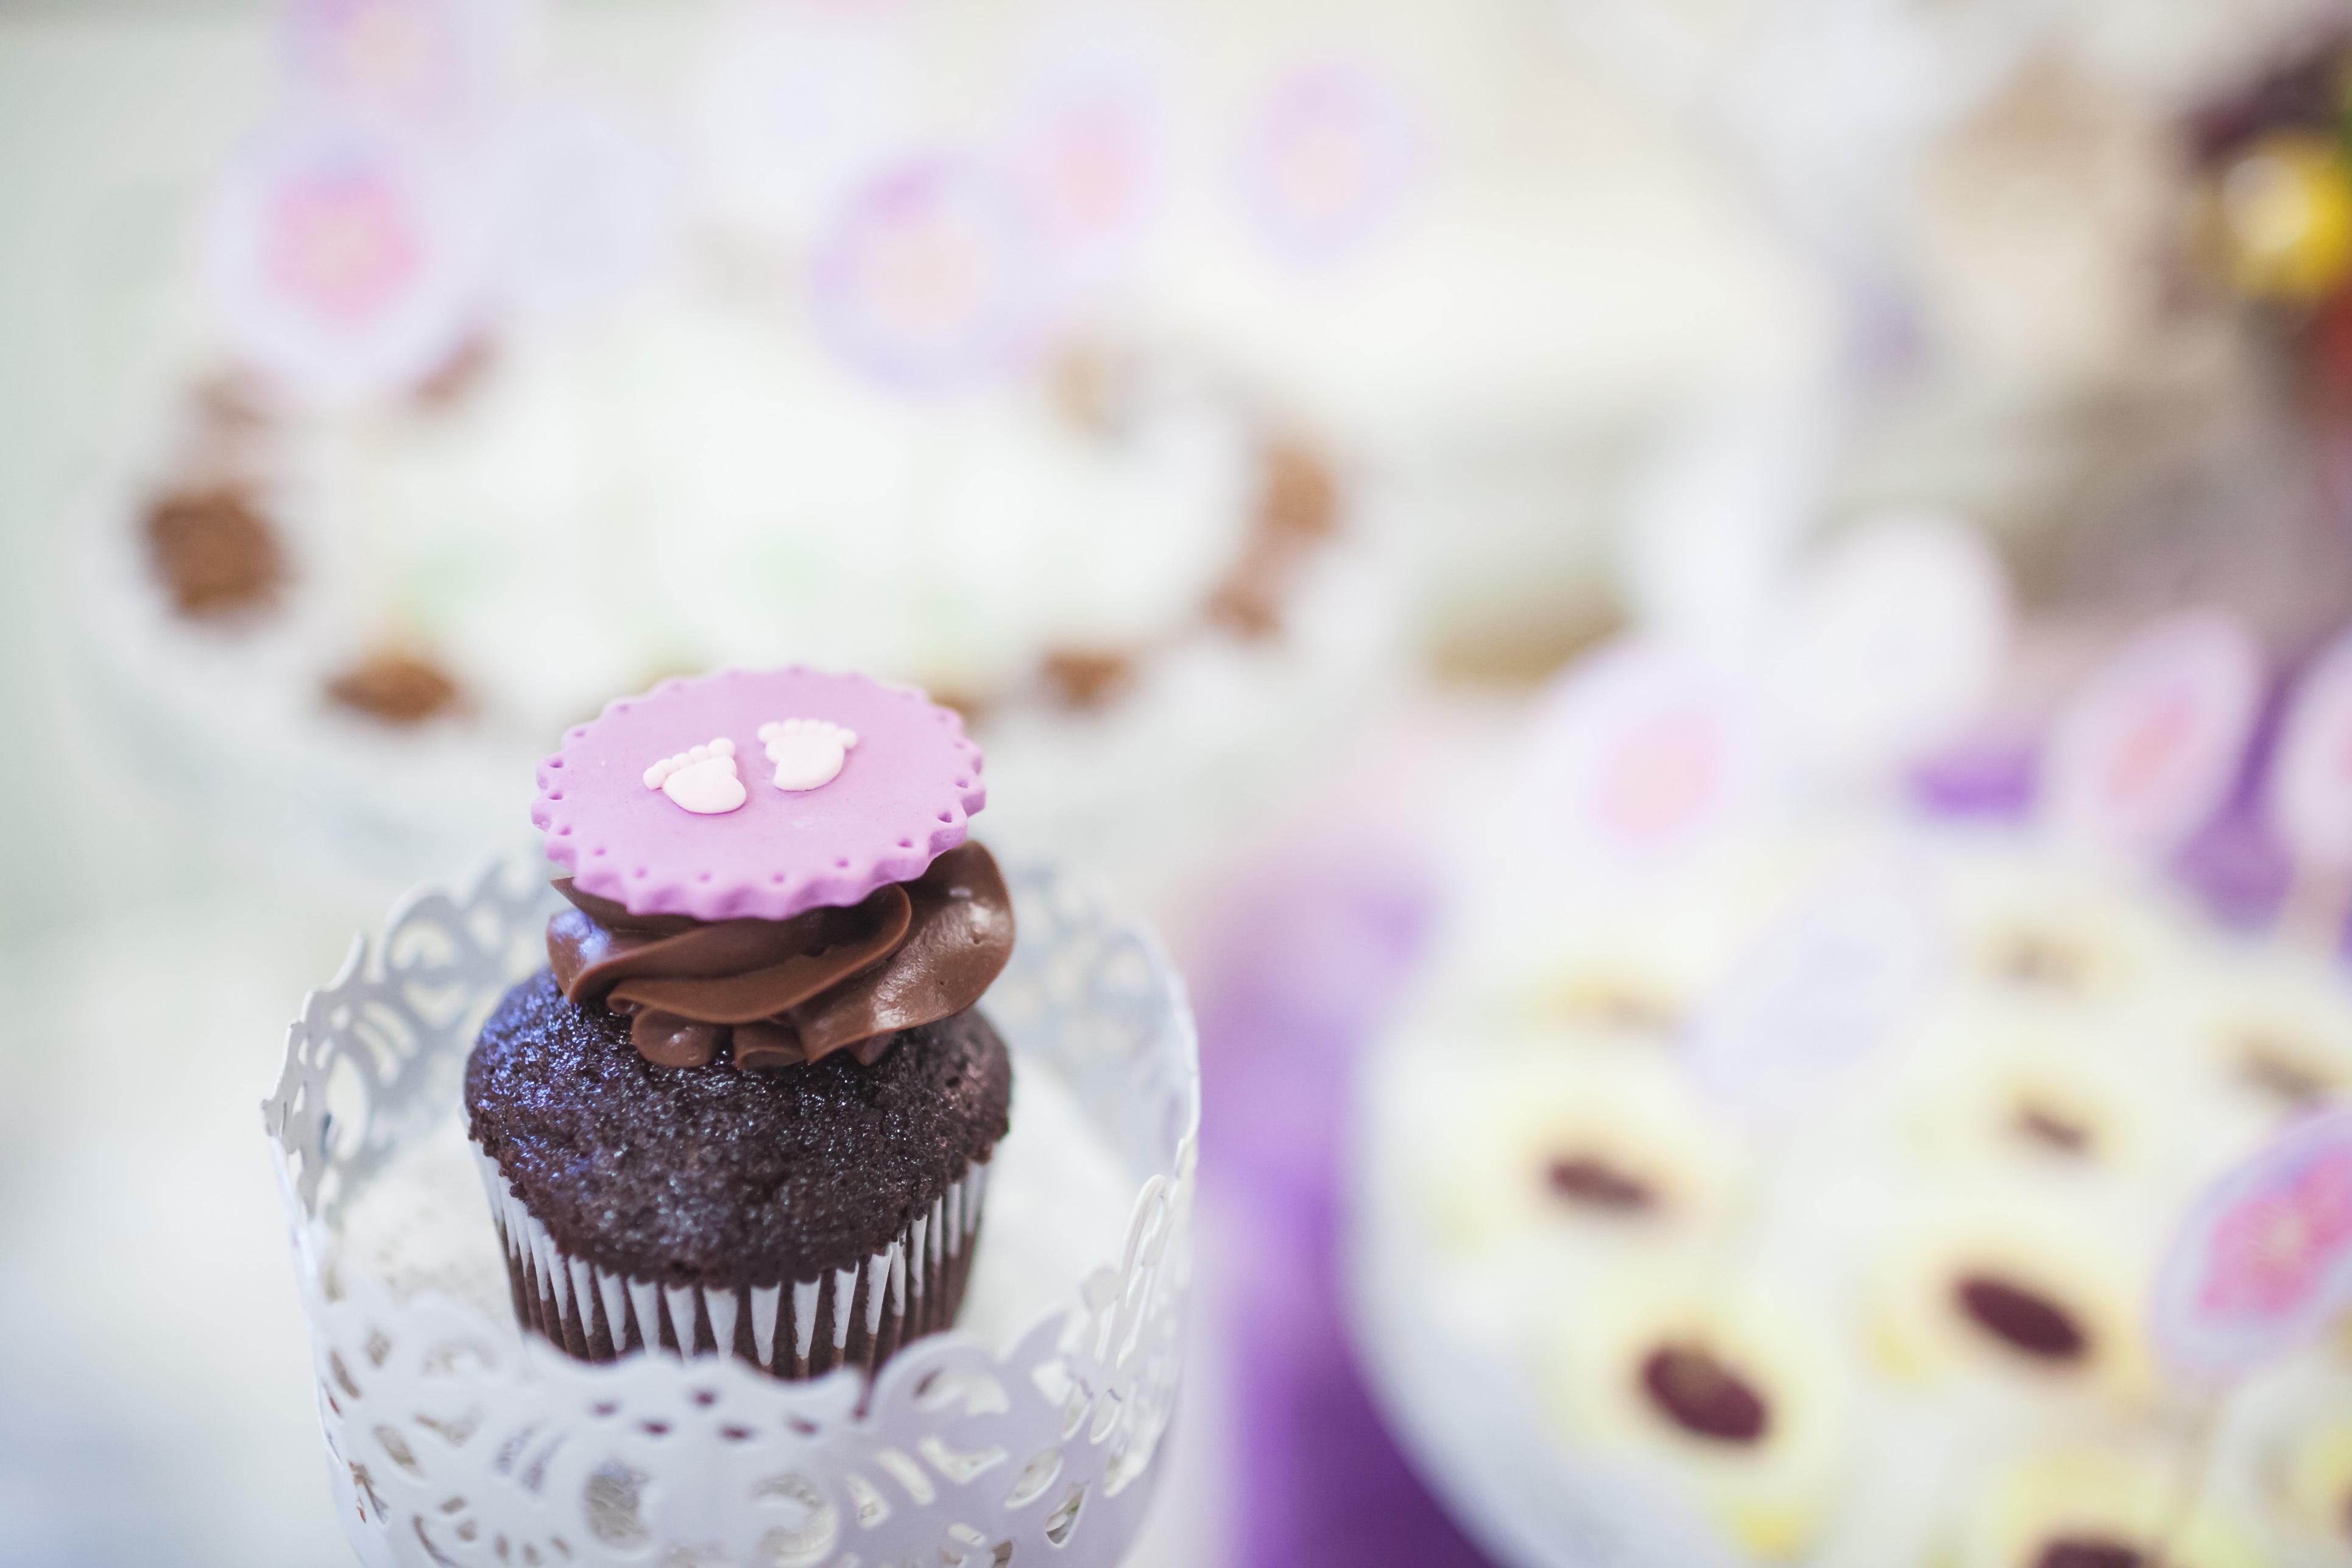
flower, purple, food, color, pink, cupcake, baking, dessert, cake, icing, sweetness, flavor, buttercream